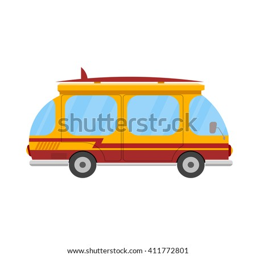
mini bus with a surfboard on a white background .